Bebe and Louis Barron

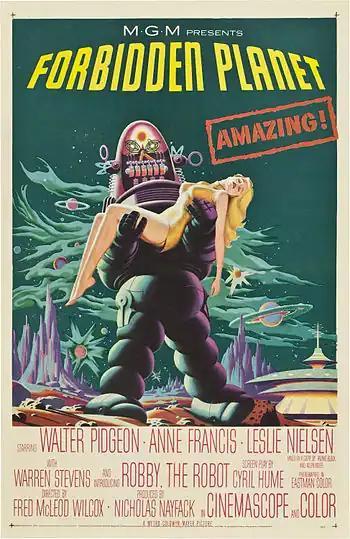
Poster for "Forbidden Planet"

The producers of the film had originally wanted to hire Harry Partch to do the music score. The Barrons were brought in to do only about twenty minutes of sound effects. After the producers heard the initial sample score, the Barrons were assigned an hour and ten minutes of the rest of the film. The studio wanted to move the couple to Hollywood where most of the film scores were produced at the time. But the couple would not budge, and took the work back to their New York studio.